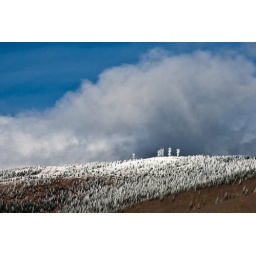
snow up on tesuque peak. the radio towers are plastered with it. the clouds were whizzing by at 50-60 mph.